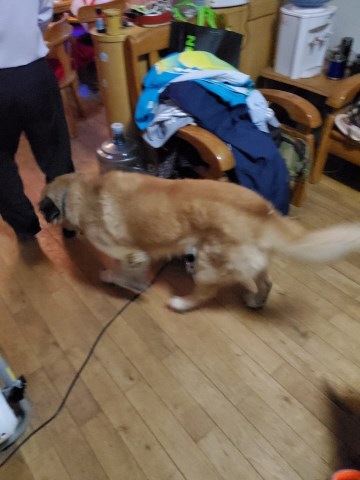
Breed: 3336-n000121-chinese_rural_dog